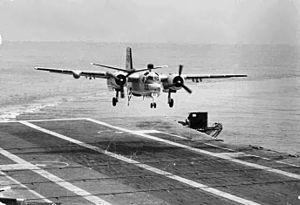
La classe Essex est une classe de porte-avions de l'U.S. Navy construite à partir de 1941. Toutes nations confondues, cette classe est à ce jour la plus importante classe de porte-avions jamais construite en nombre de bâtiments, 24 au total.